Lordship Lane, Haringey

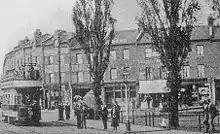
Western End of Lordship Lane looking North c1910.

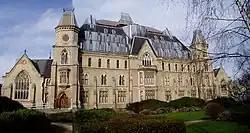
Wood Green Crown Court, Lordship Lane, London N22.

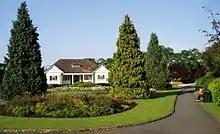
Chapmans Green.

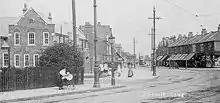
Junction of Lordship Lane and Boreham Road looking east c1908.

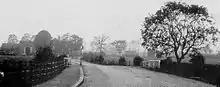
Lordship Lane at Moselle bridge looking West 1893.

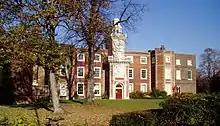
Bruce Castle.

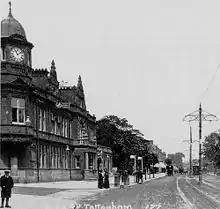
Former gas showrooms at East End of Lordship Lane.

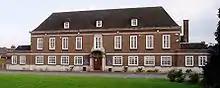
Enfield Magistrates Court, Lordship Lane, London N17.

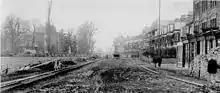
Junction of Lordship Lane and Mount Pleasant Road looking East 1903.

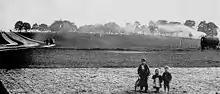
Mount Pleasant Fields looking South from Lordship Lane 1892.

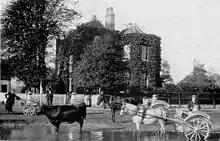
Broadwater Farm House looking South from Lordship Lane 1892.

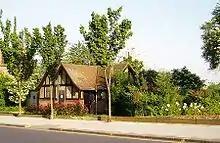
The public toilets outside the recreation ground, Lordship Lane, London N17.

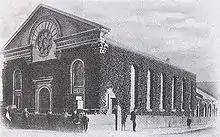
Congregational Chapel (1905).

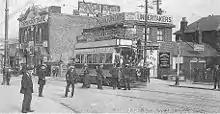
Cinematograph Theatre in 1913.

Wood Green Underground station is at the western end of Lordship Lane. It is served by the Piccadilly line.